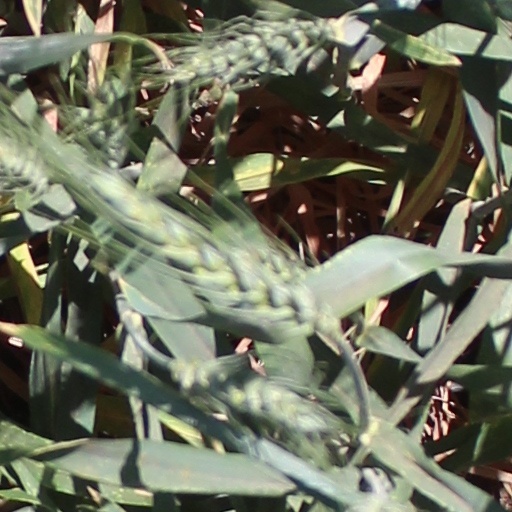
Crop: wheat